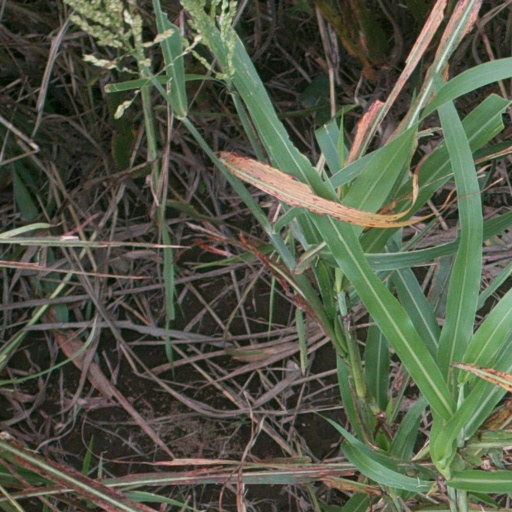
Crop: sorghum